Urvashi Chaudhary

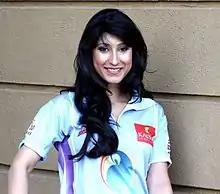
CCL's brand ambassador Urvashi Chaudhary shoots in cricket costume

Urvashi Chaudhary is an Indian actress, model, and brand ambassador of Bhojpuri Dabangg CCL 3. She is known for her role as Shaina in the 2009 film, "Trump Card". The film stars Vishwajeet Pradhan, Vikram Kumar, Haidar Ali and Urvashi Chaudhary.